Cumans

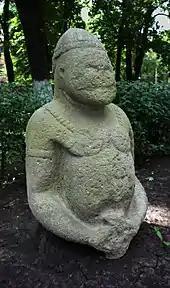
Cuman sculpture in Kharkiv, Ukraine

By the end of the 15th century, the main prerequisites that led to the formation of an independent Crimean Tatar ethnic group were created: the political dominance of the Crimean Khanate was established in Crimea, the Turkic languages (Cuman–Kipchak on the territory of the khanate) became dominant, and Islam acquired the status of a state religion throughout the Peninsula. By a preponderance Cumanian population of the Crimea acquired the name "Tatars", the Islamic religion and Turkic language, and the process of consolidating the multi-ethnic conglomerate of the Peninsula began, which has led to the emergence of the Crimean Tatar people. Over several centuries, on the basis of Cuman language with a noticeable Oghuz influence, the Crimean Tatar language has developed.